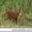
Label: deer